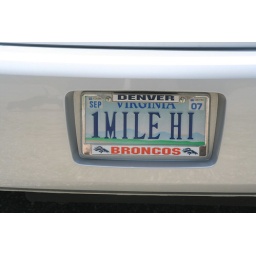
I spotted this plate in the park this afternoon.